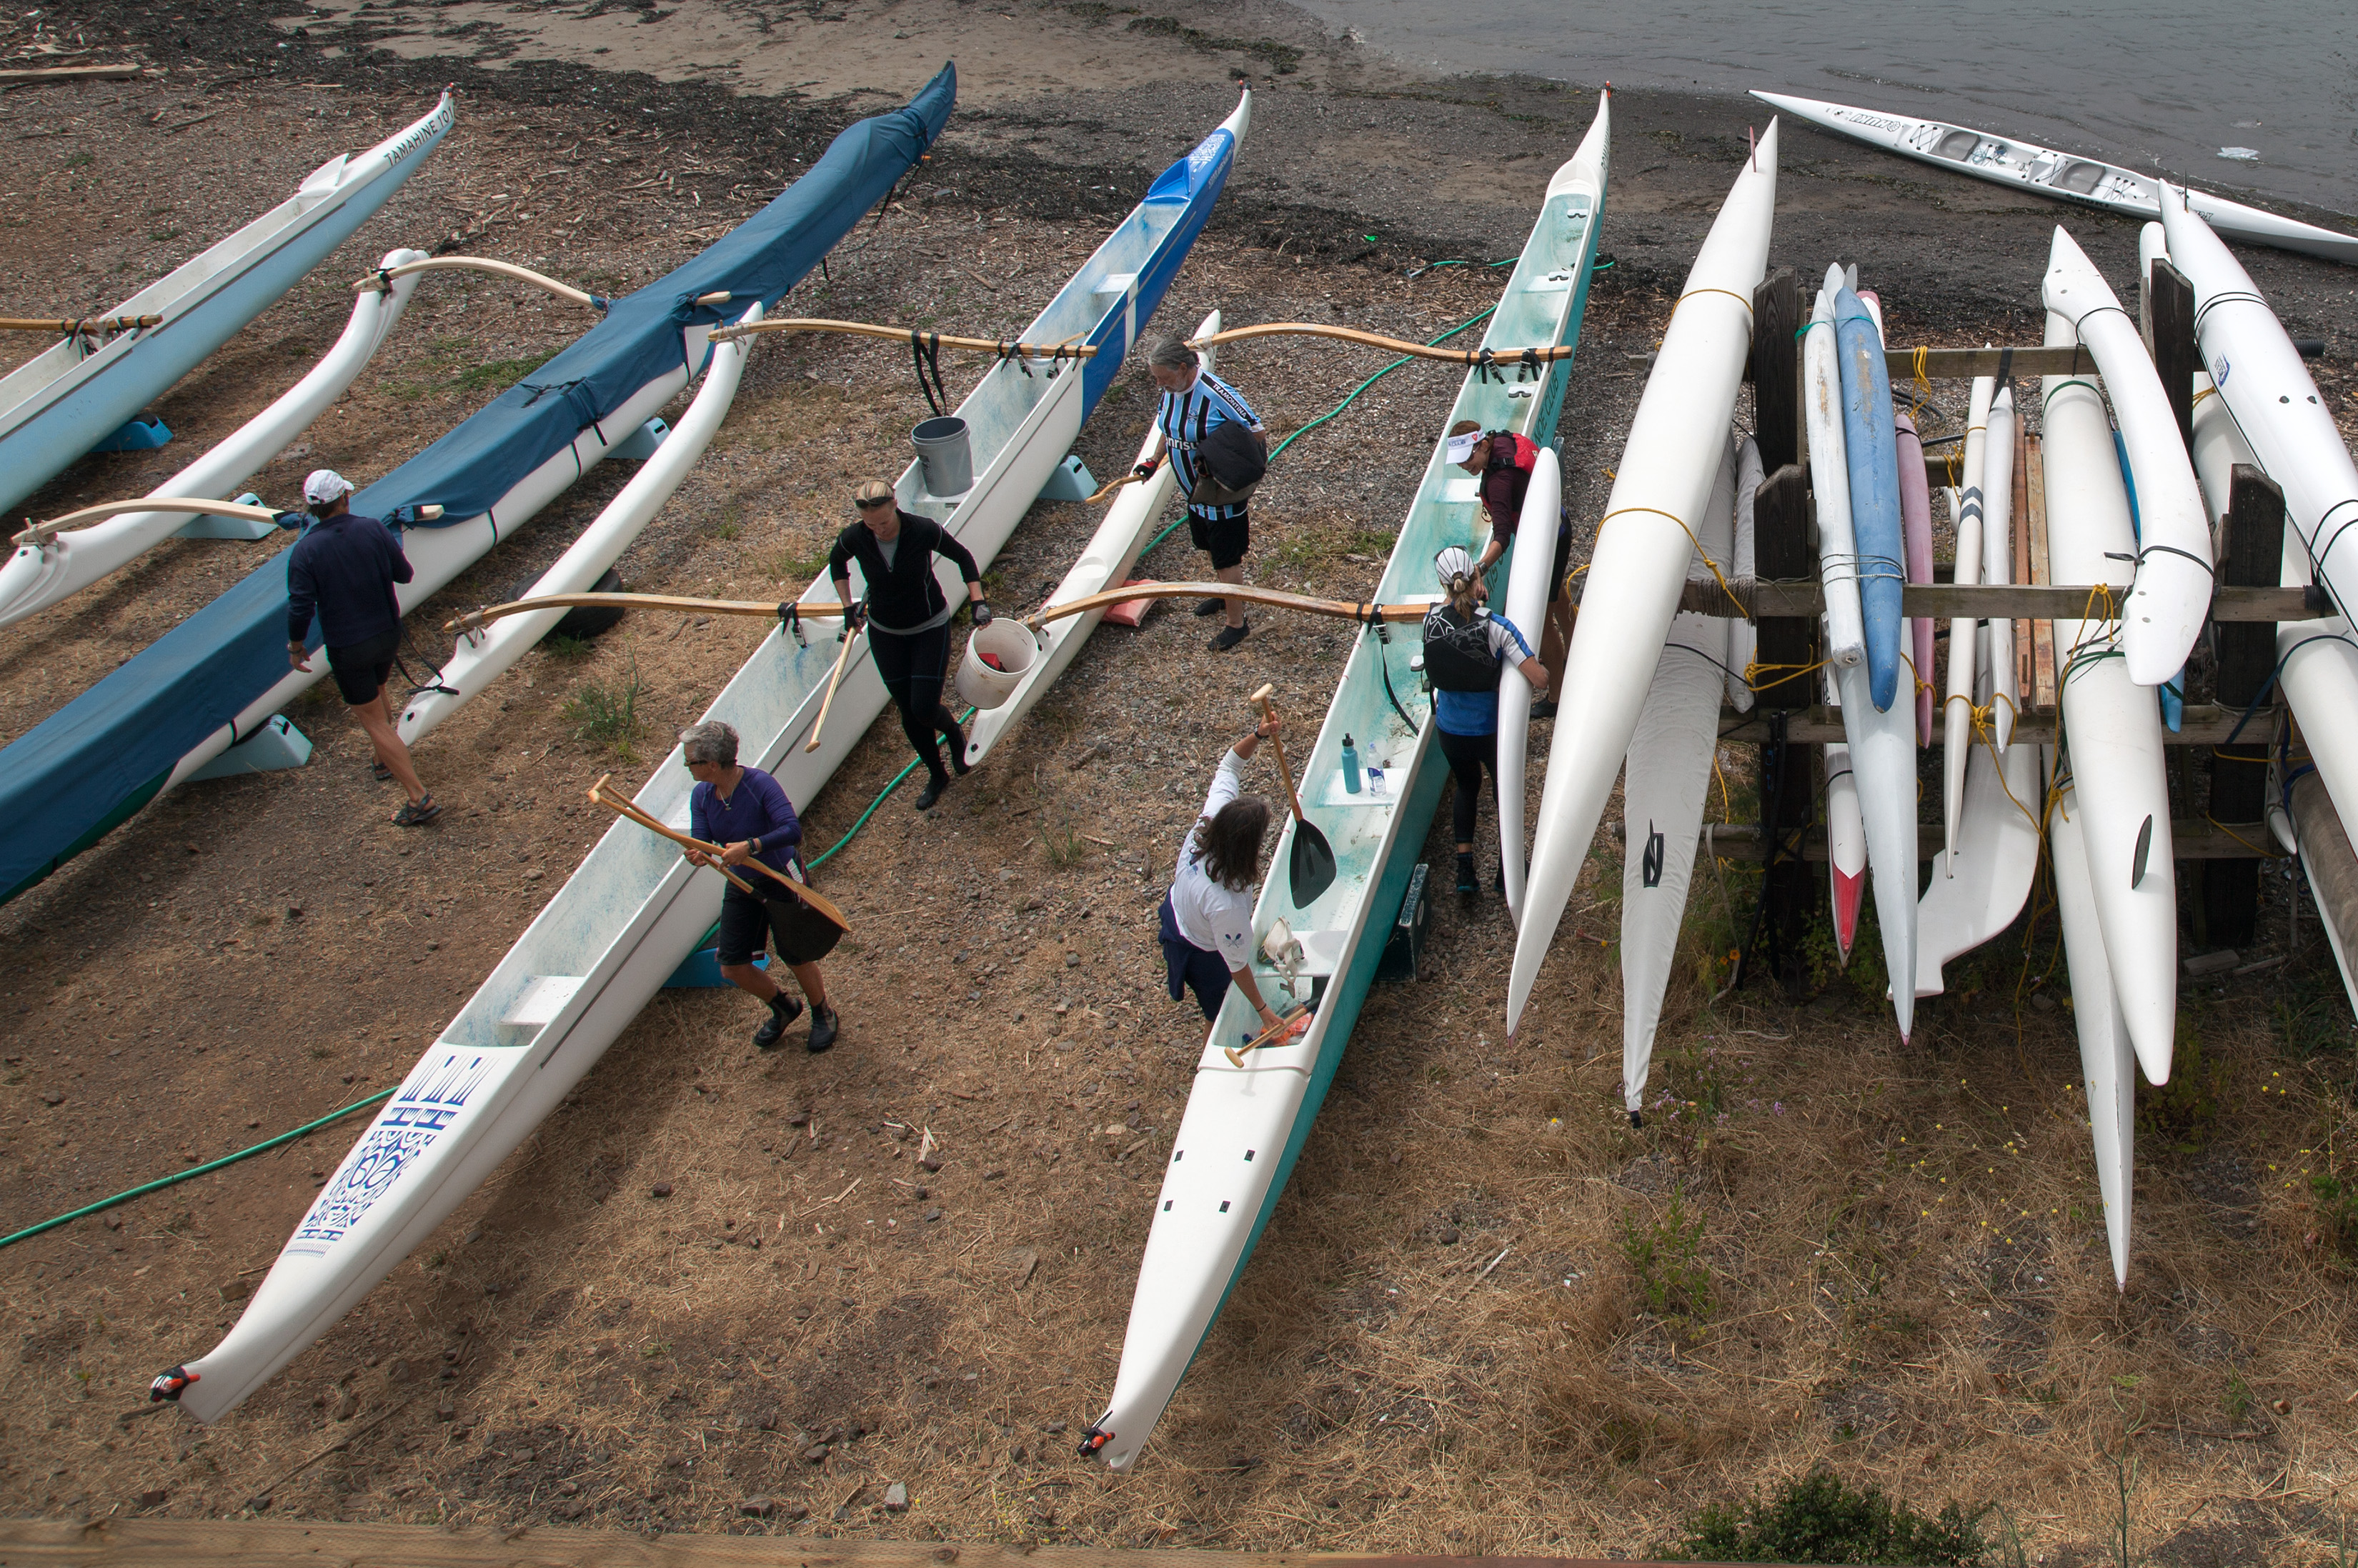
wing, boat, vehicle, aviation, mast, sailing, surfboard, boating, outrigger, sausalito, fortbaker, horseshoecove, presidioyachtclub, surfing equipment and supplies, aircraft engine